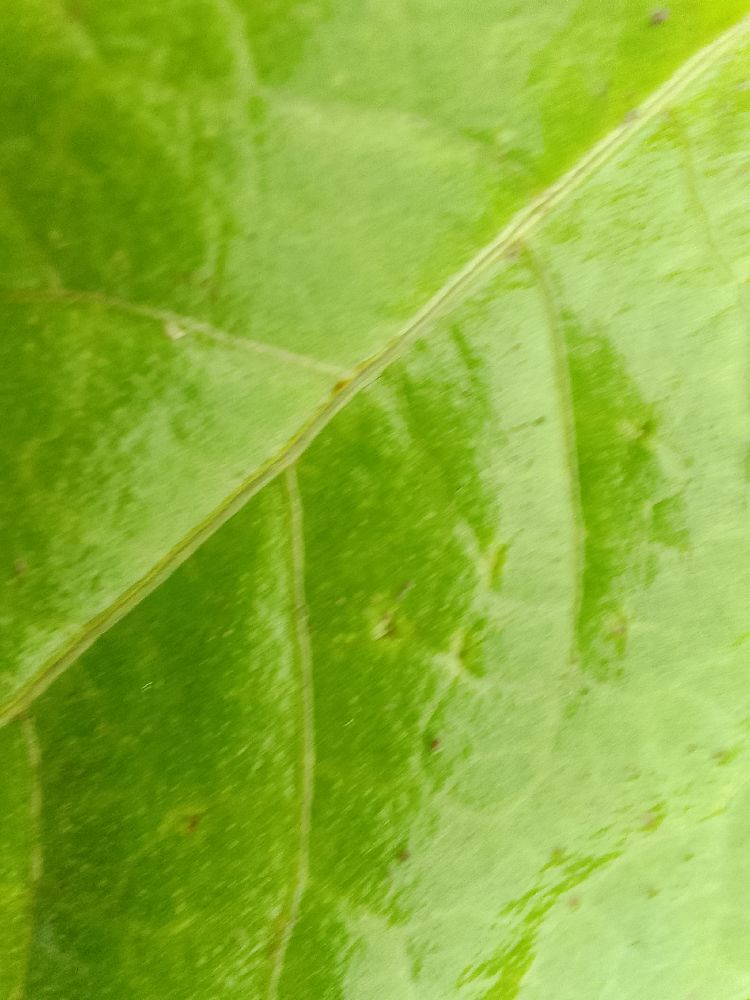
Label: healthy